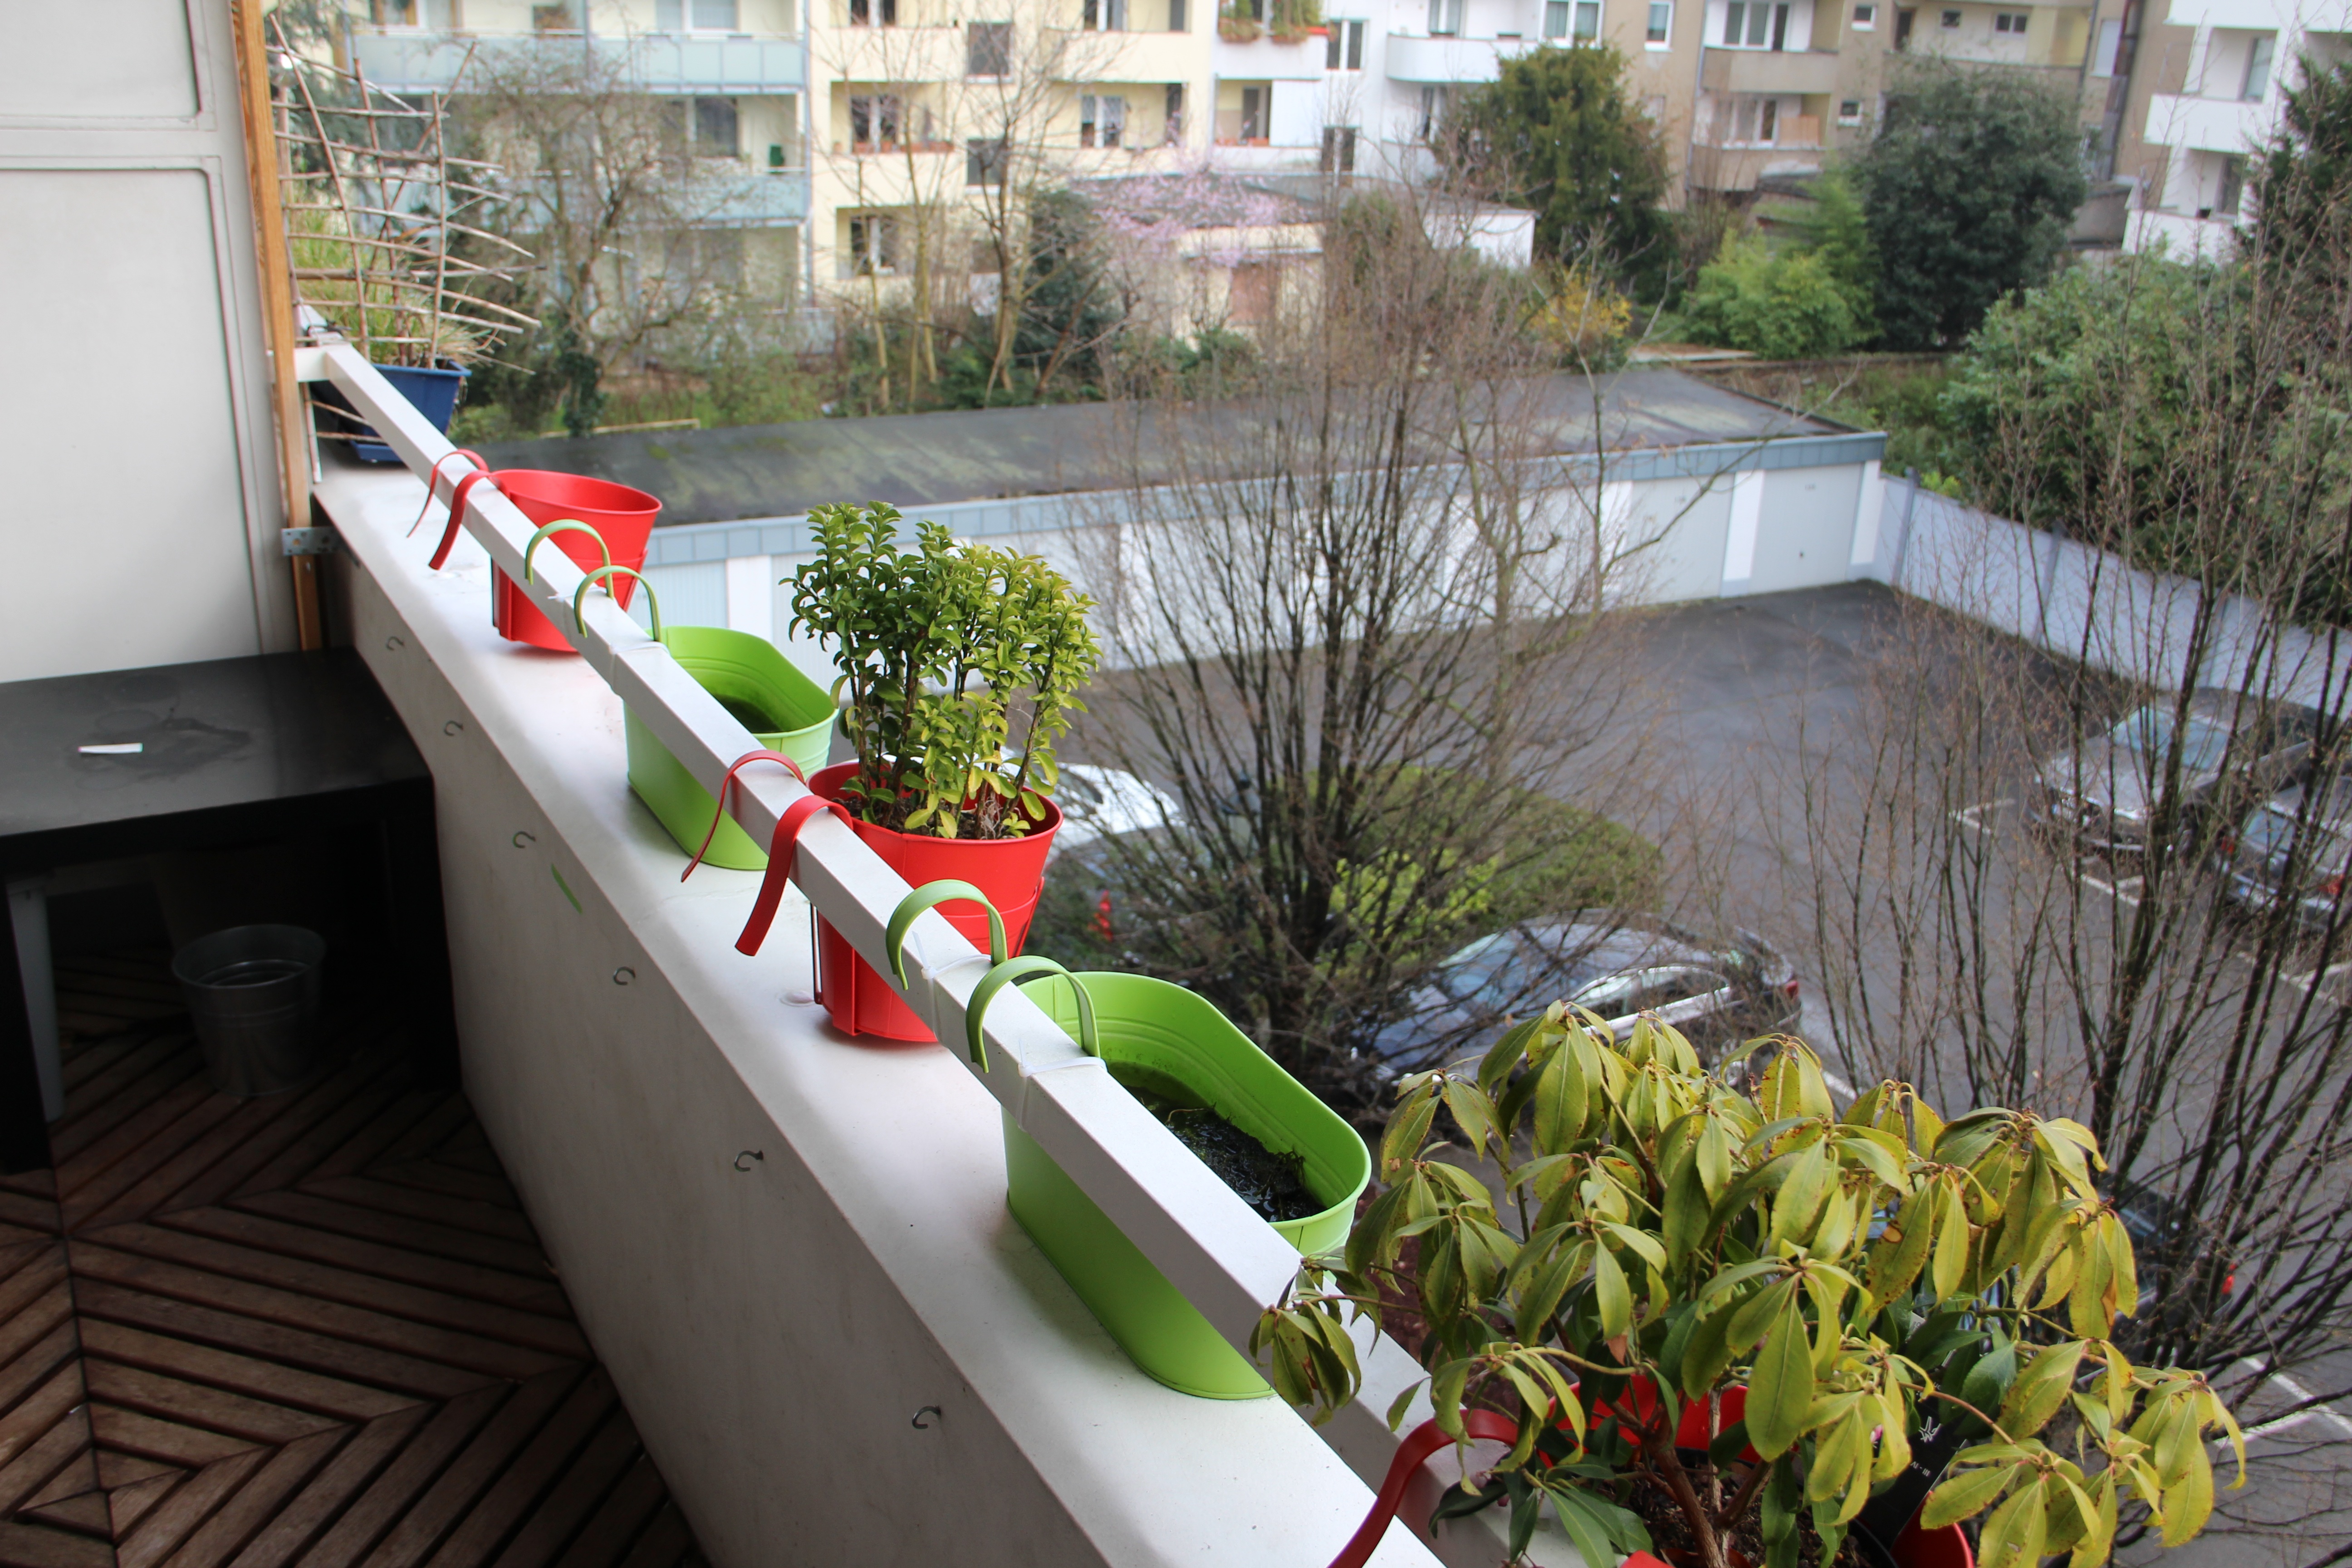
plant, flower, parking, balcony, pond, vehicle, backyard, still life, waterway, flowerpot, balcony plant